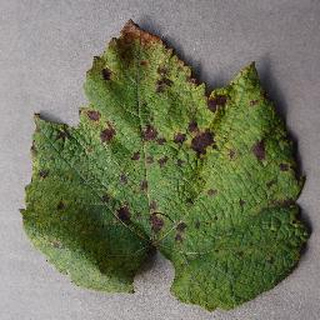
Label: grape_leaf_blight